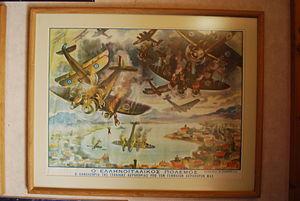
Vue du Grand Météore.